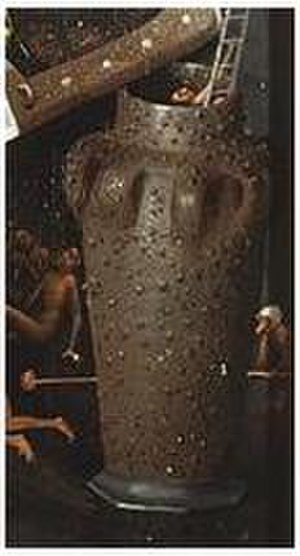
Lostice-bægeret
Hieronymus Bosch: detalje fra Lysternes have
Loštice-bægre er drikkebeholdere af ler med navn efter en lille by Loštice i det nordvestlige Mähren i Tjekkiet. De blev fremstillet fra slutningen af 1300-tallet til den første halvdel af 1500-tallet.